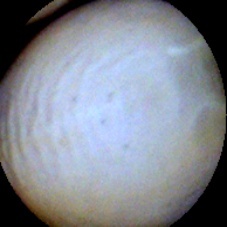
Label: Intact